Fine motor skill

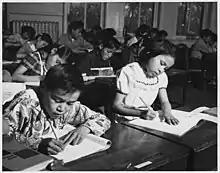
Writing is a fine motor skill as it requires subtle motions of the hand and fingers.

Motor skills are movements and actions of the bone structures. Typically, they are categorised into two groups: gross motor skills and fine motor skills. Gross motor skills are involved in movement and coordination of the arms, legs, and other large body parts. They involve actions such as running, crawling and swimming. Fine motor skills are involved in smaller movements that occur in the wrists, hands, fingers, feet and toes. Specifically, single joint movements are fine motor movements and require fine motor skills. They involve smaller actions such as picking up objects between the thumb and finger, writing carefully, and blinking.